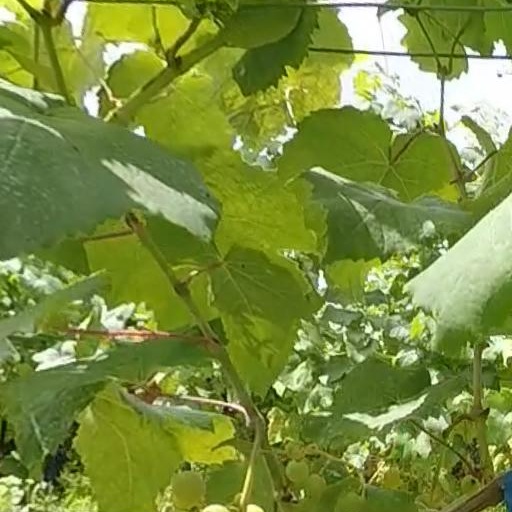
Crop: grape